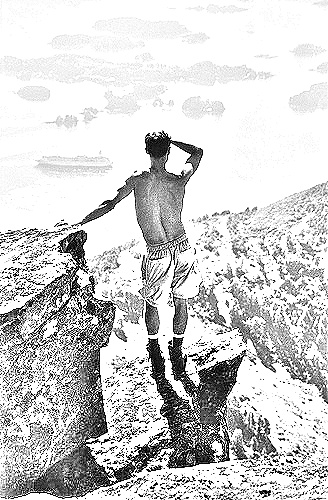
Portrait style: Sketch Portrait